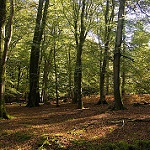
Label: forest